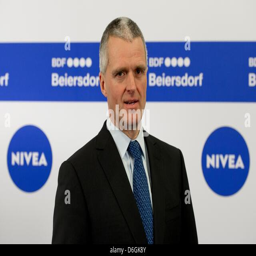
chairman of the managing board , attends the company 's general meeting